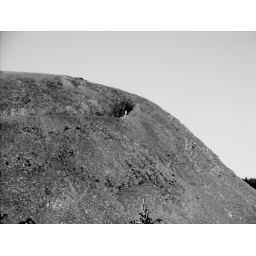
An abandoned railroad tunnel high up in the mountains